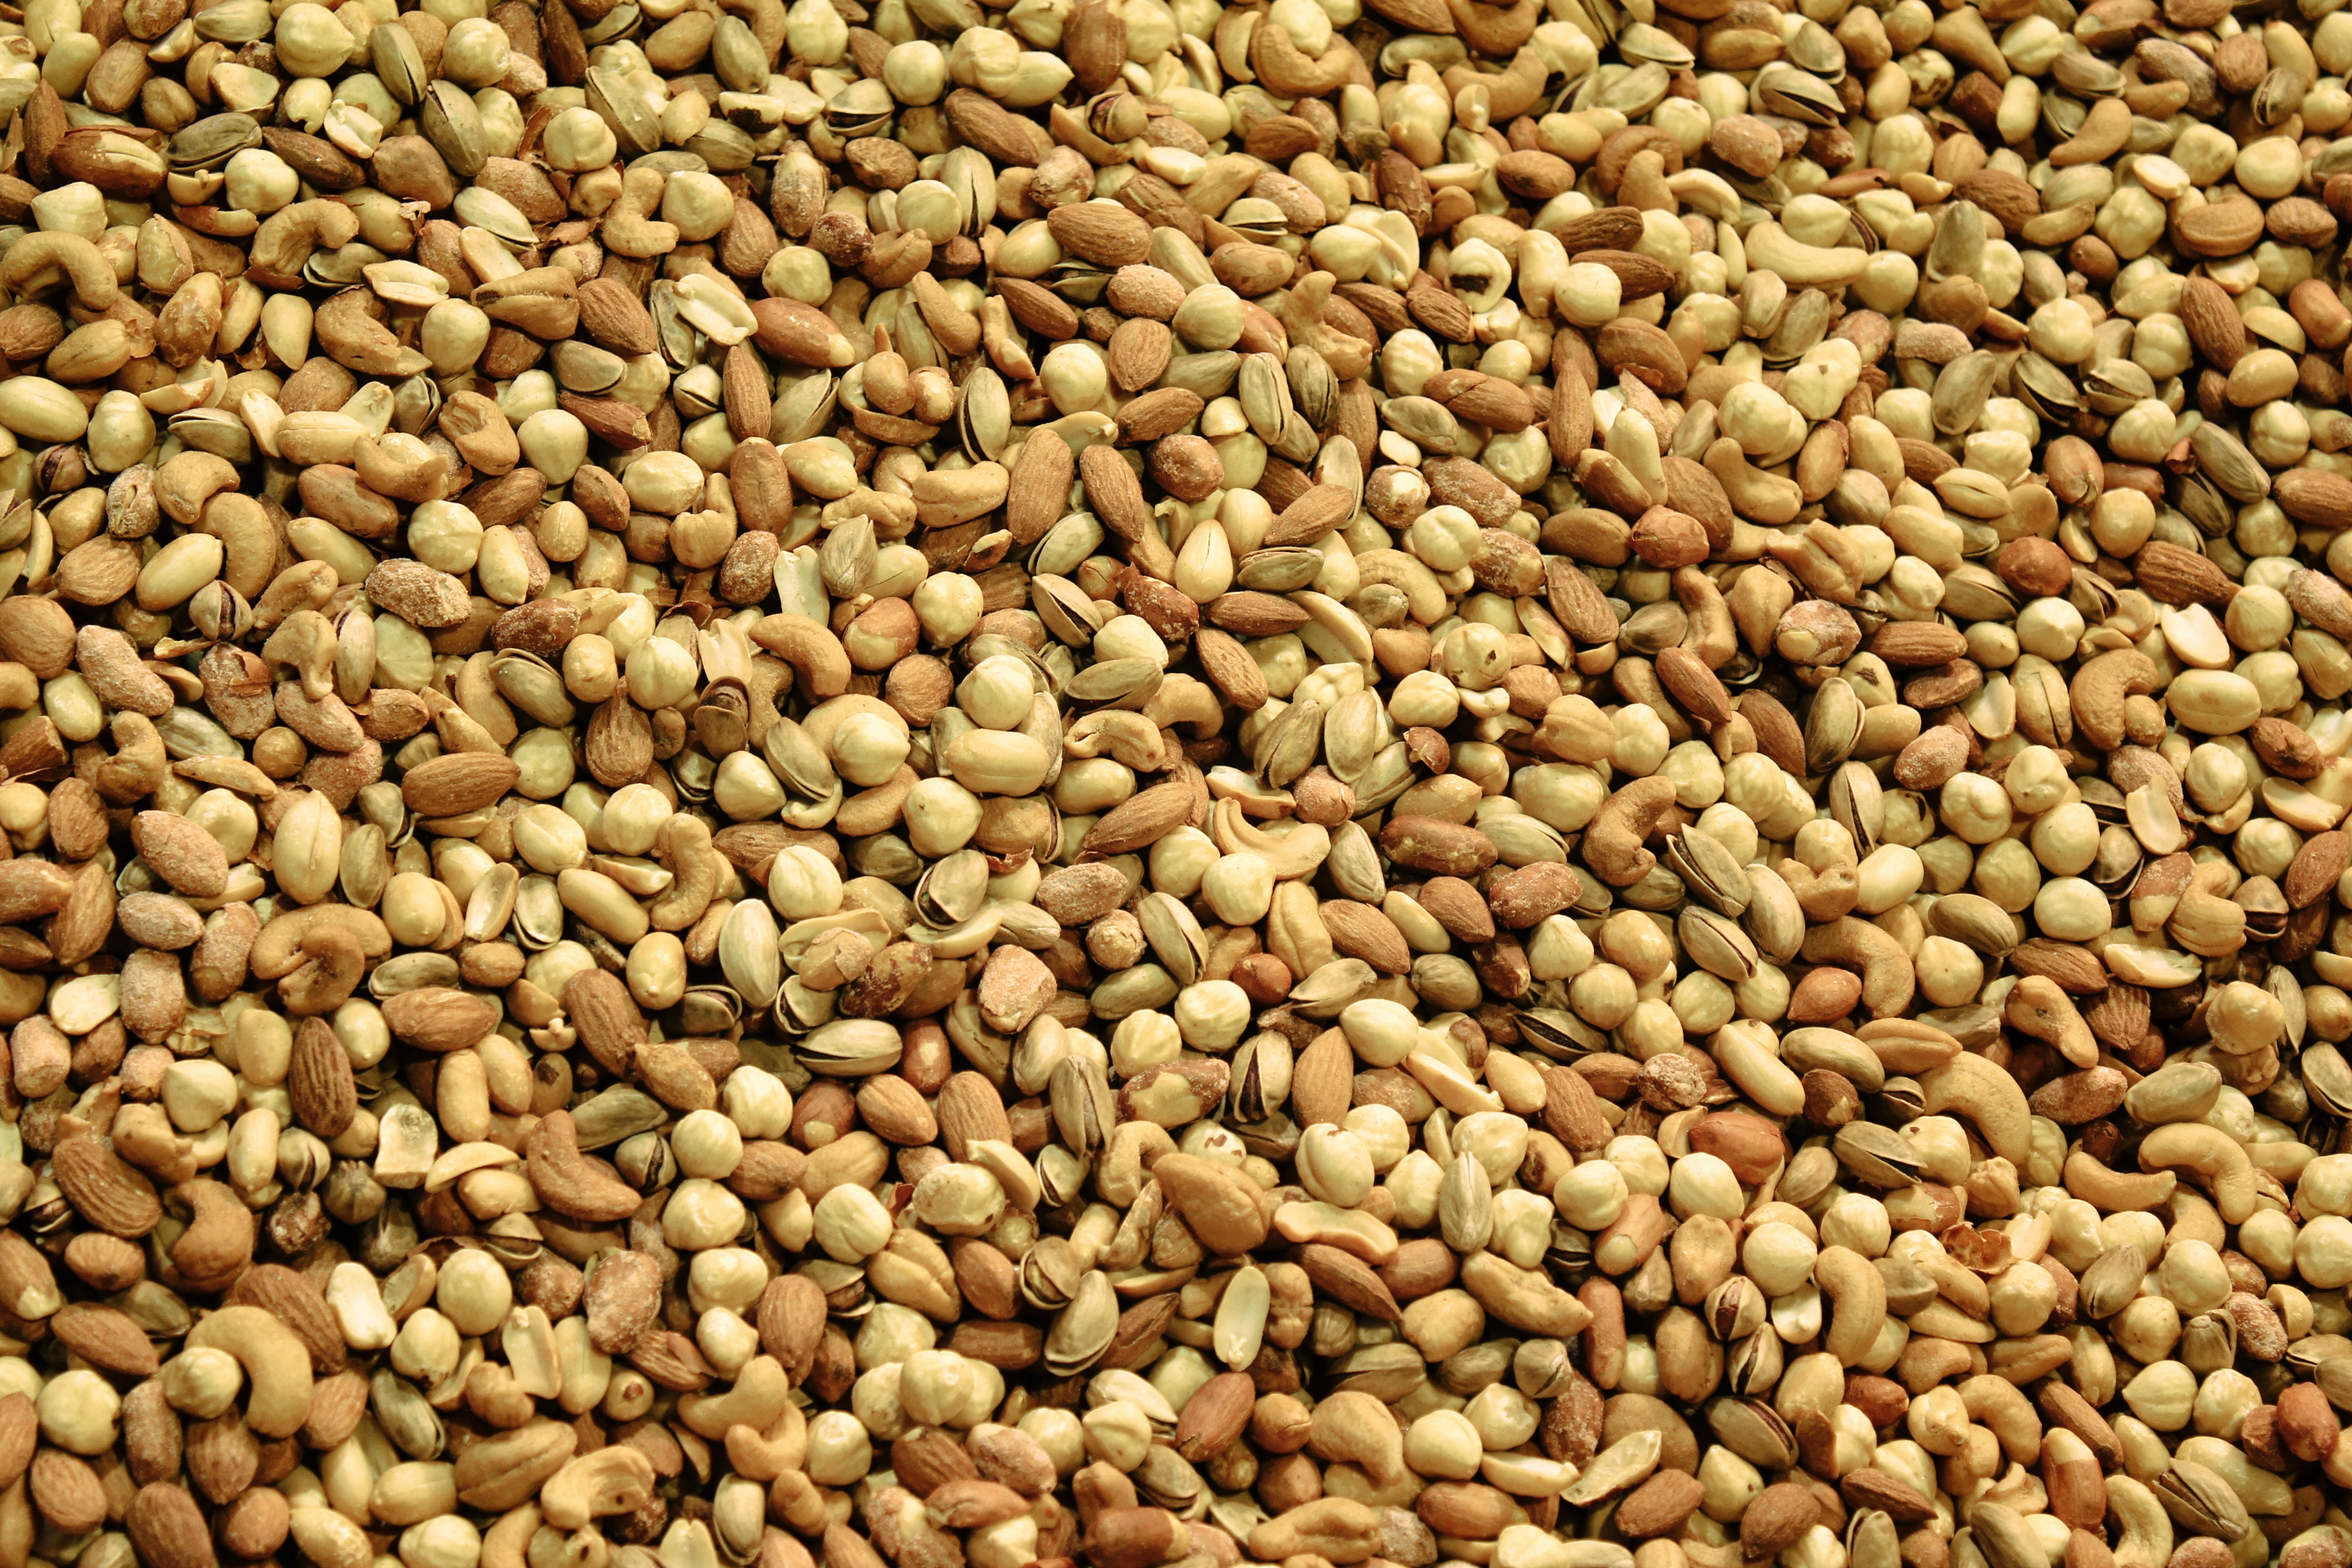
nature, group, plant, white, fruit, seed, dry, food, ingredient, produce, vegetable, crop, macro, natural, fresh, brown, agriculture, healthy, snack, pecan, almond, walnut, nuts, nutrition, tasty, vegetarian, raw, mix, pistachio, diet, hazelnut, hazel, pulse, mixed, cashew, organic, peanut, flowering plant, sunflower seed, grass family, land plant, whole grain